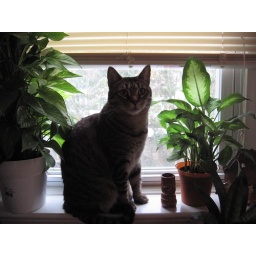
texas in the kitchen window